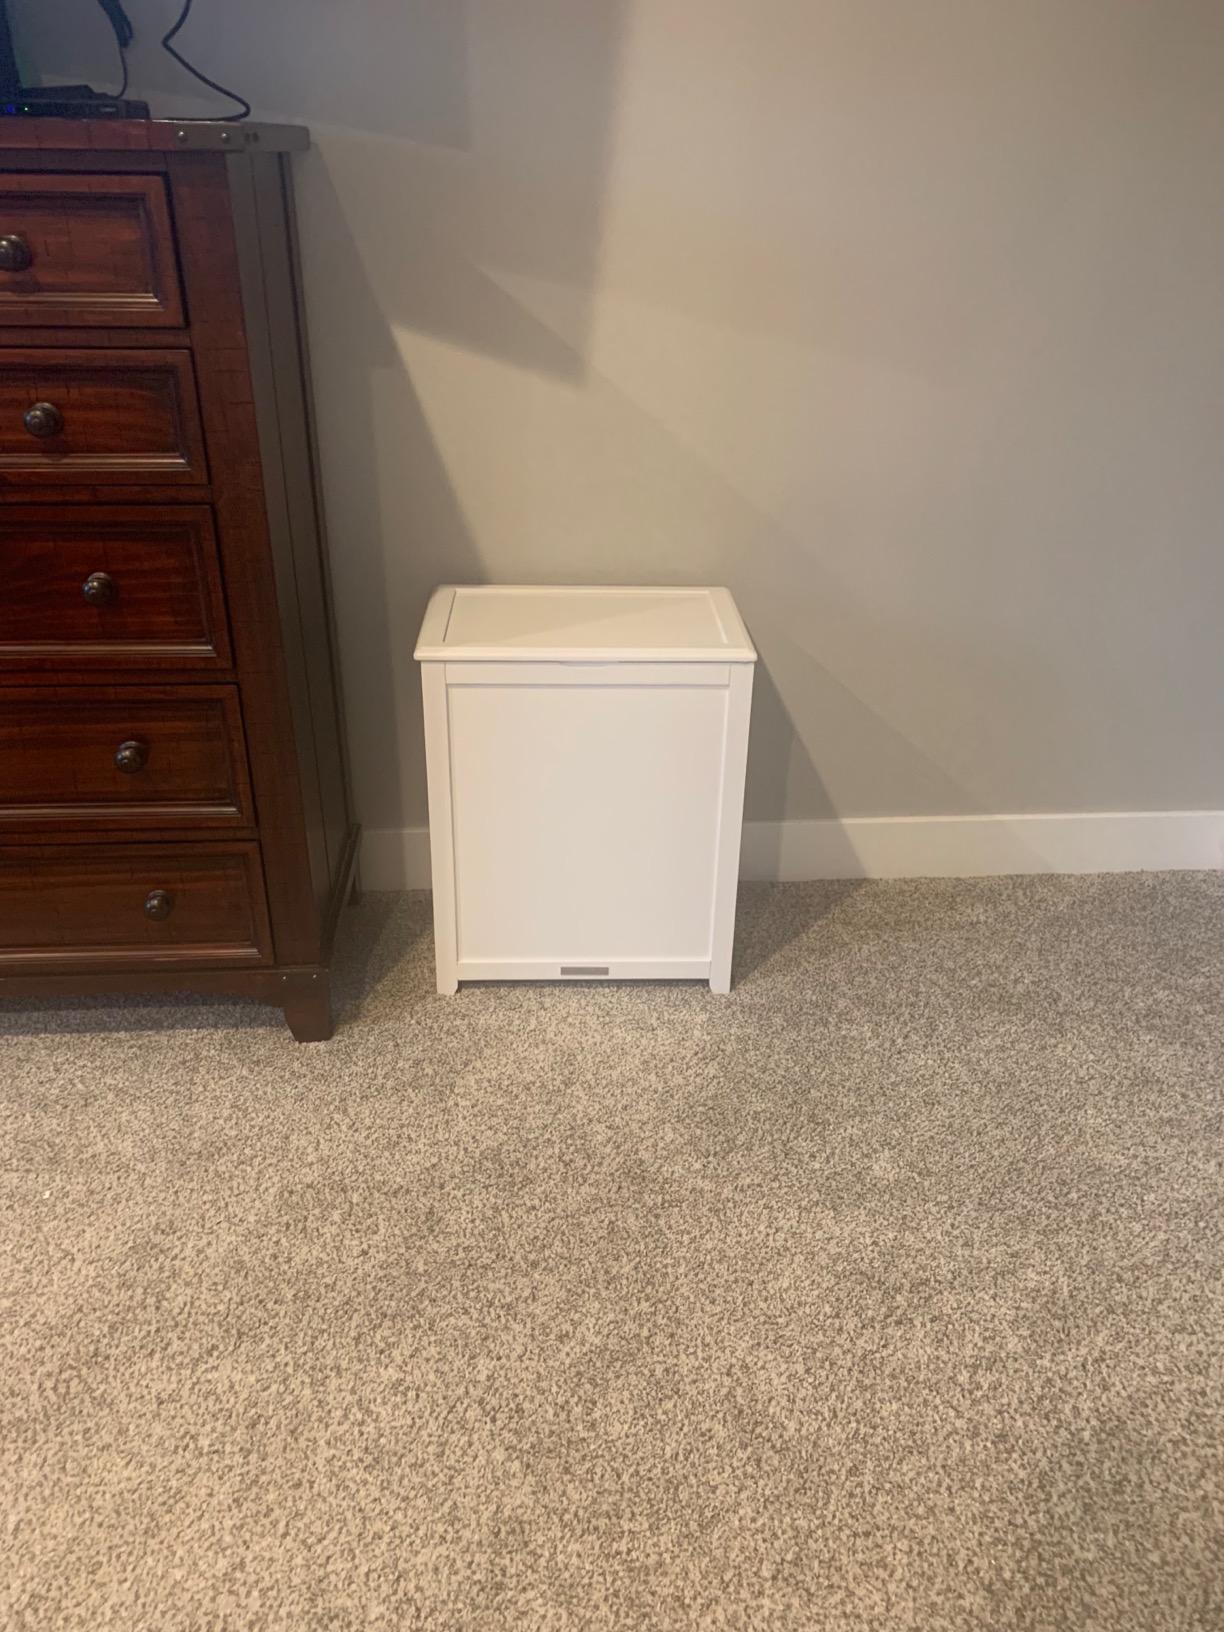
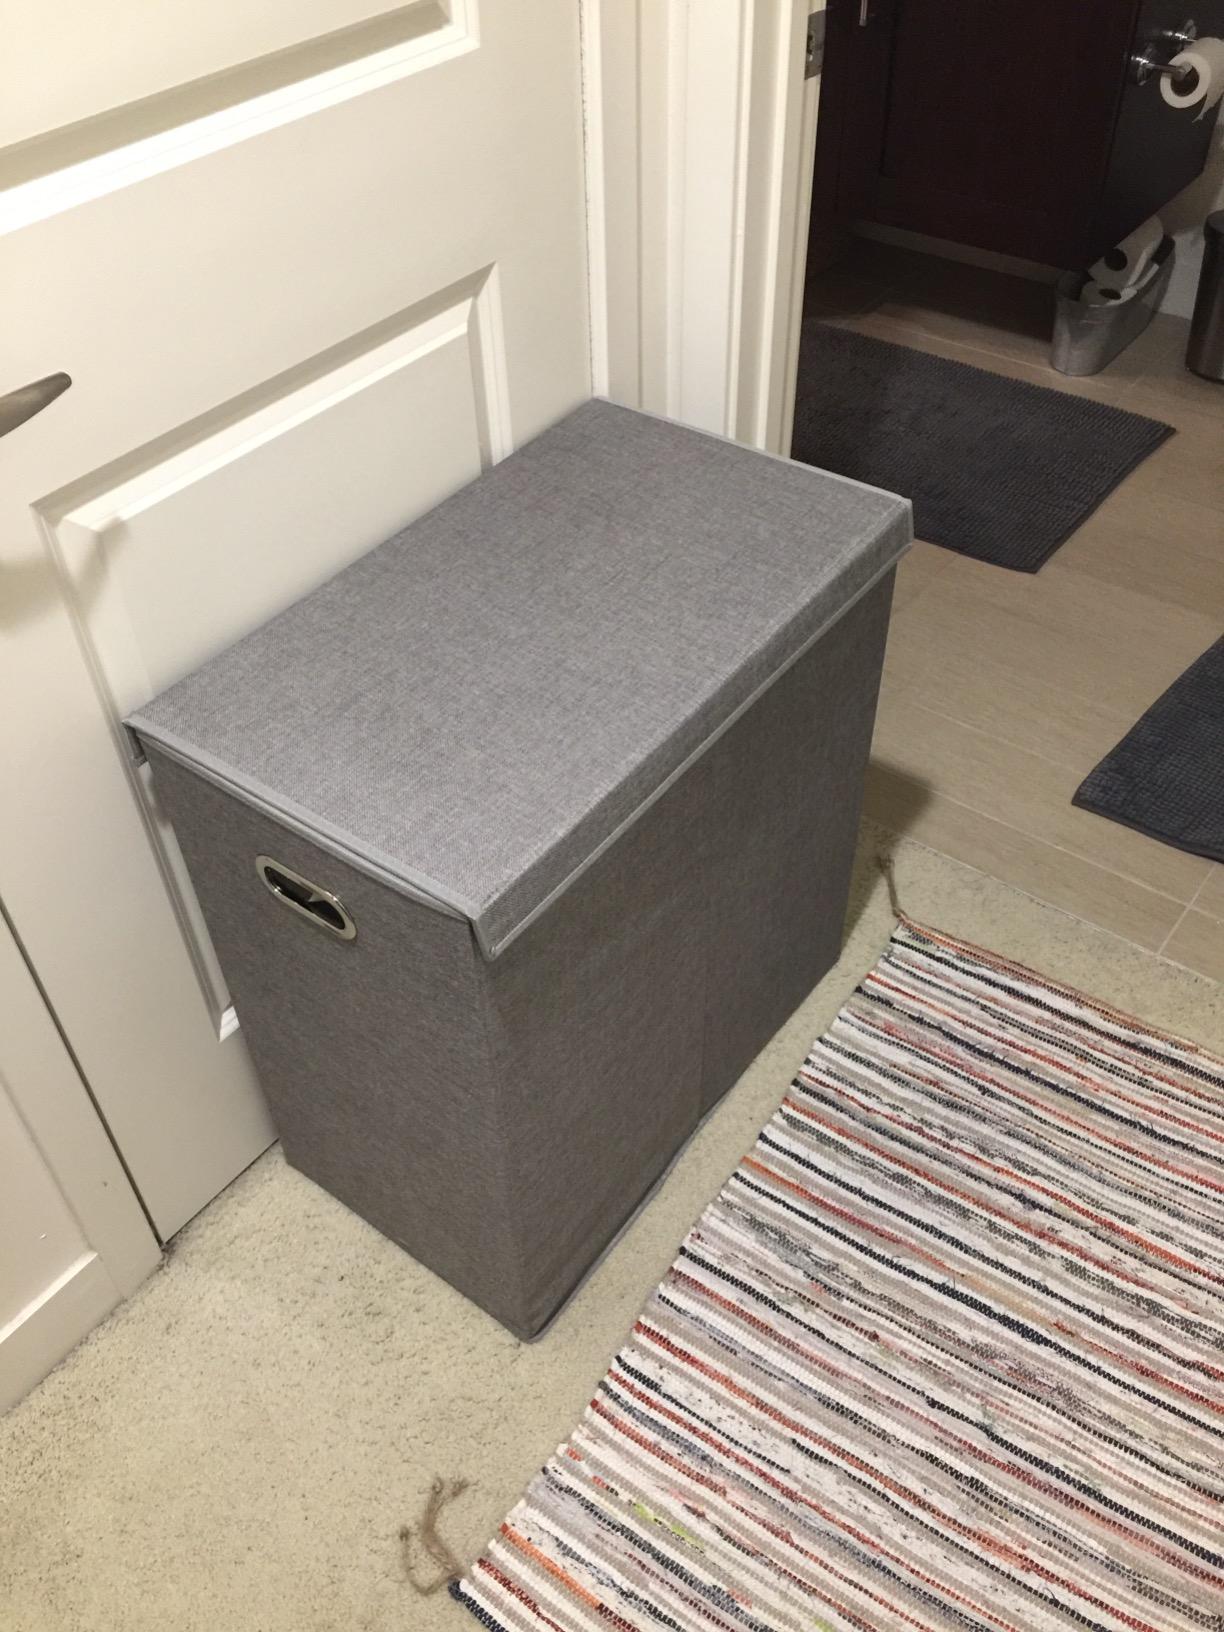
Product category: items_hamper
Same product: no